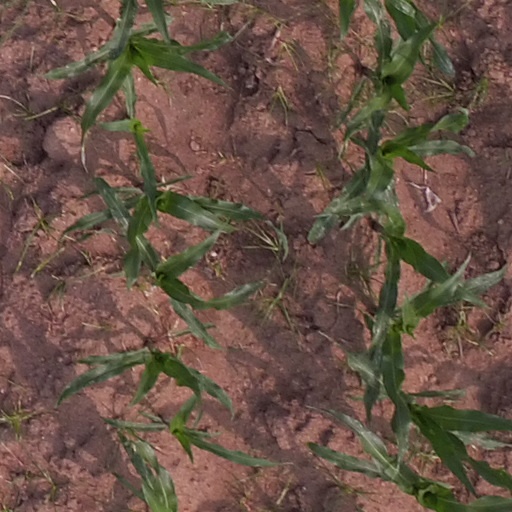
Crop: maize; corn